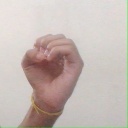
अक्षर: ऊ